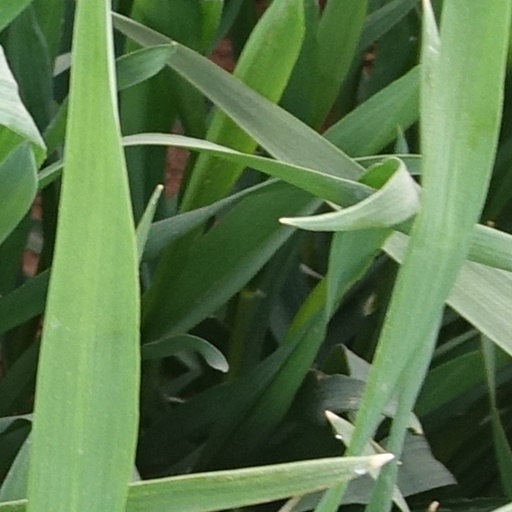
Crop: wheat